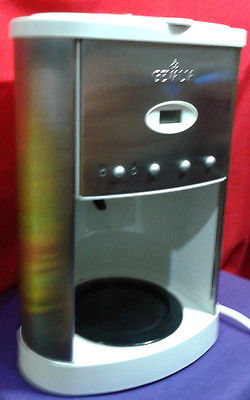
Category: coffee maker